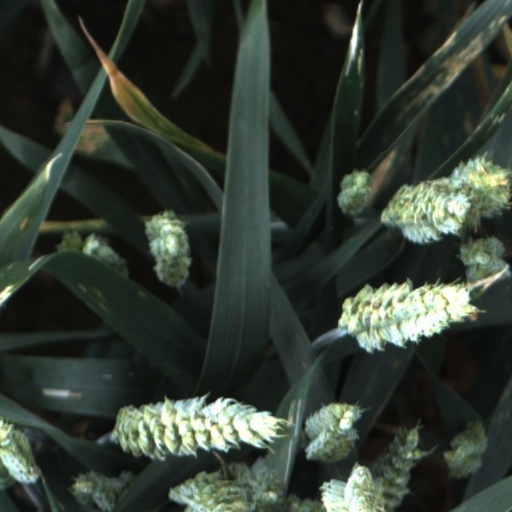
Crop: wheat